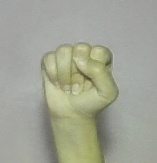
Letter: saad